HC Lev Praha

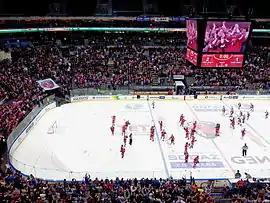
KHL match Lev vs. Lokomotiv

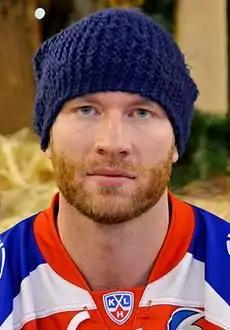
Jiří Novotný, captain from 2012 to 2014

Late in Lev Poprad's 2011–12 season, a change of owners renewed speculation about a move to Prague, Czech Republic. In March 2012, the Czech Ice Hockey Association (ČSLH) granted permission for a KHL team to play in the Czech Republic, and at the end of April, a newly found team with the same name, HC Lev, but as a different organization, officially applied to the KHL to play in Prague.